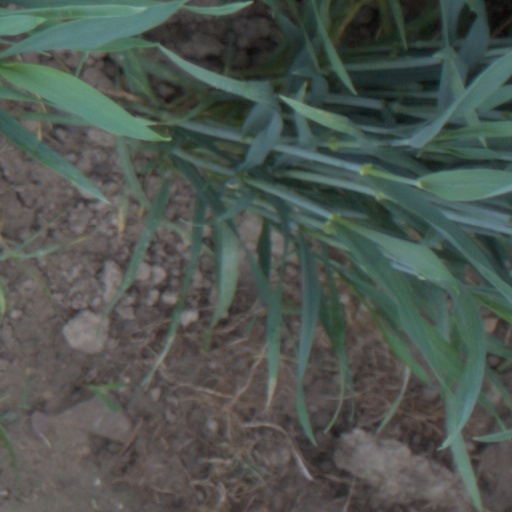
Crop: wheat